Mont Blanc

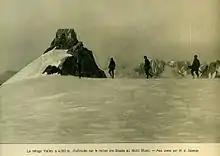
The original Vallot refuge (now rebuilt) near Mont Blanc summit, at an altitude of 4,362 m

The Mont Blanc was the highest mountain of the Frankish Empire under Charlemagne and the highest mountain of the Holy Roman Empire until 1792.